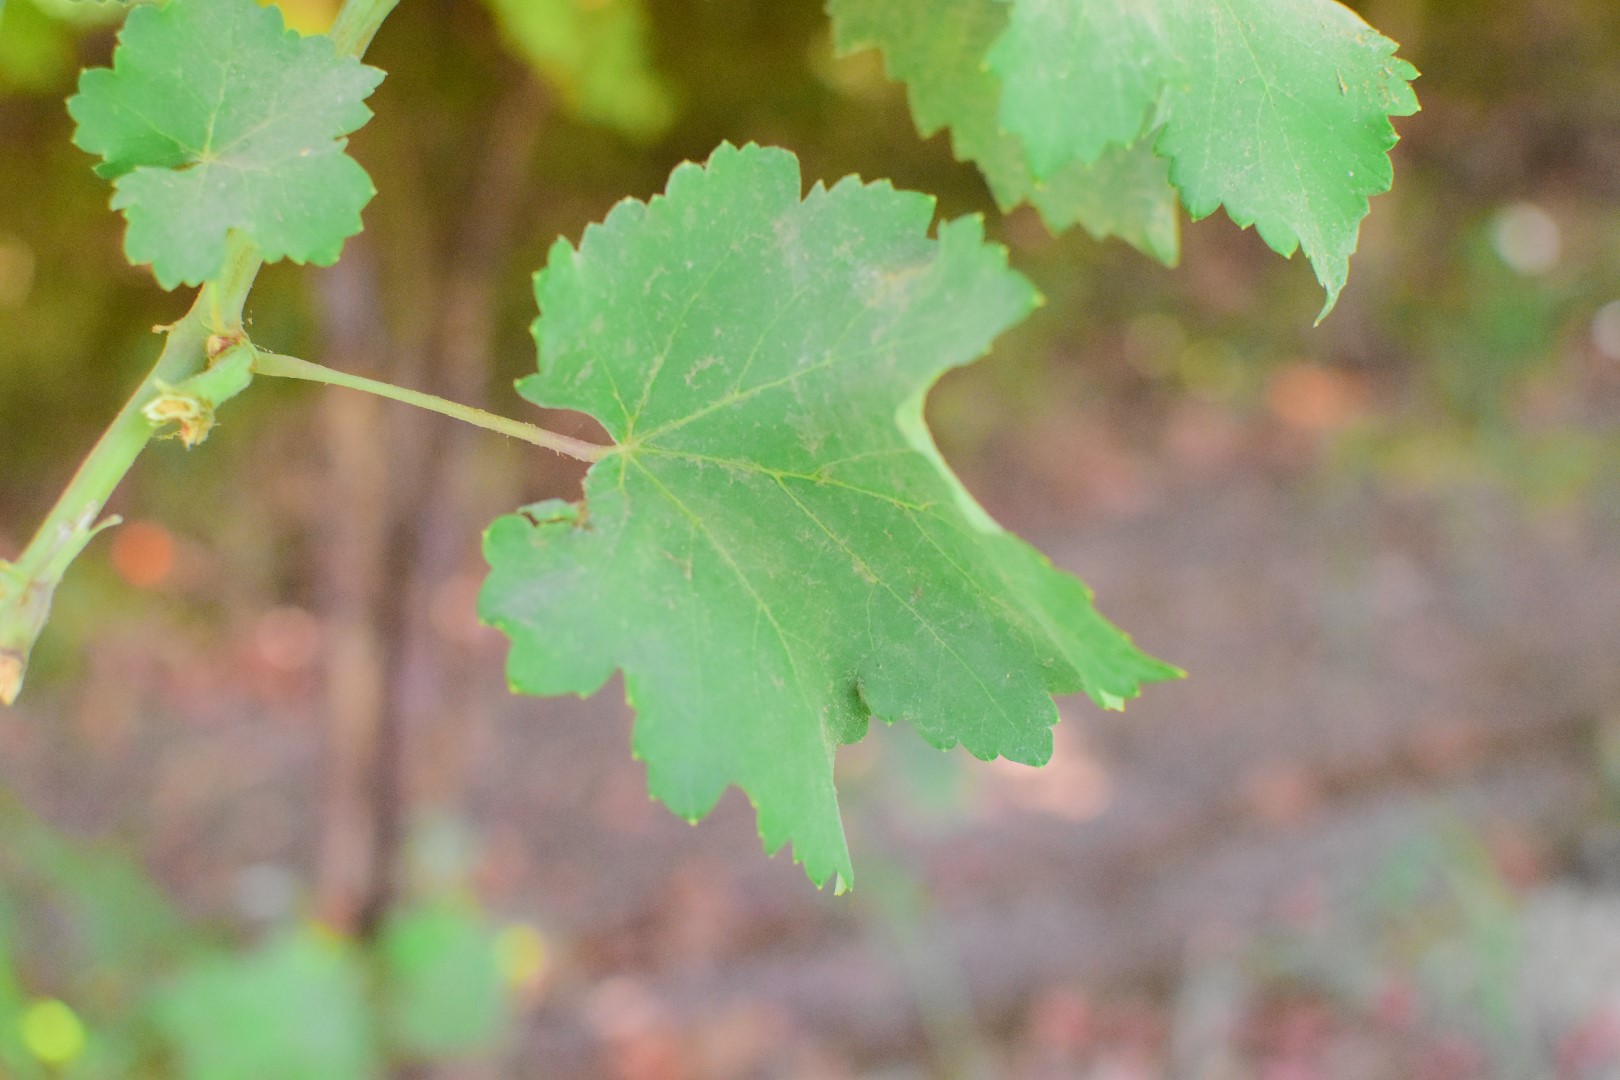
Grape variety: Deas Al-Annz